Ancient Greek warfare

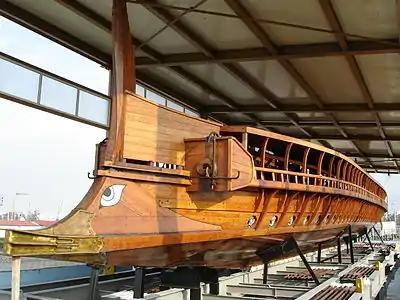
"Olympias", a reconstruction of an ancient Athenian trireme, with bronze bow ram

The ram on the trireme was the Greek navy's most successful weapon. A trireme was equipped with a large piece of timber sheathed in an envelope of bronze, located in the front of the ship. Although each ship had a ram, the ship needed to have a skilled crew to be successful with this tactic. The oarsman rowing the ship needed to accurately hit the target, and then be able to quickly dislodge the weapon before the enemy ship sank. The usual target during this attack was the stern, where the steering oars were located, or the side of the ship where the rowing oars were. While the ramming itself may have caused only a few casualties to the enemy, the majority of the casualties occurred later as the vessel began to sink, forcing its crew into the water.